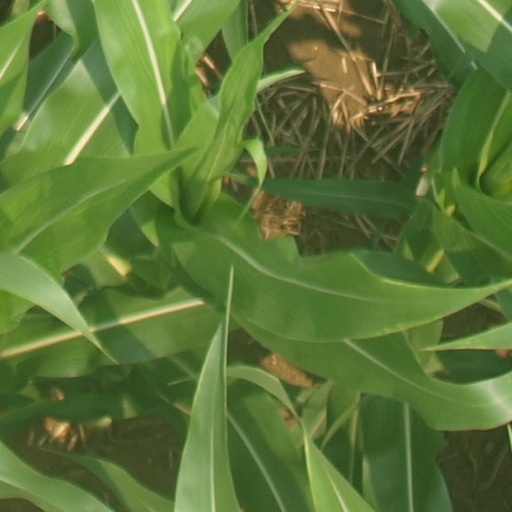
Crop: maize; corn